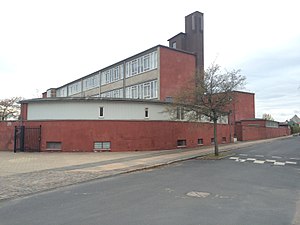
Skolen ved Sundet
Skolen ved Sundet i 2017
Skolen ved Sundet i København
Skolen ved Sundet er en københavnsk folkeskole på Samosvej på Amager. På skolen er der børnehaveklasse og op til 9. klassetrin. Bygningen er fra 1938 og regnes for et funktionalistisk hovedværk af Kaj Gottlob. Til skolen hører specialklasserækken, Friluftsskolen, for børn med væsentlige motoriske handicap.